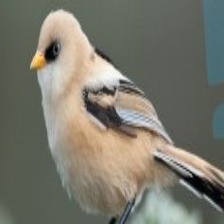
Species: BEARDED REEDLING
Scientific name: PANURUS BIARMICUS